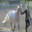
Label: horse